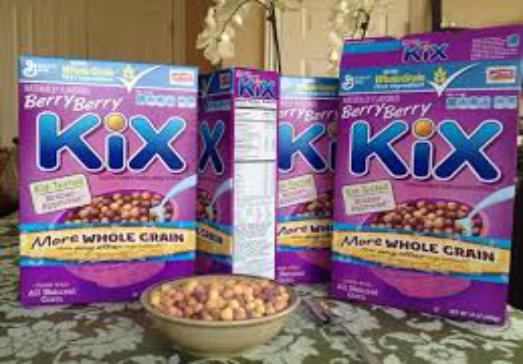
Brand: Berry Berry Kix
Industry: Food